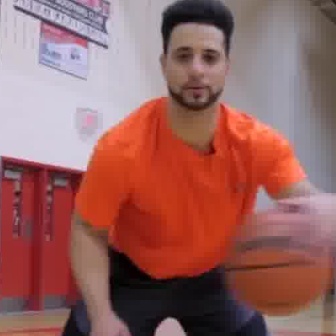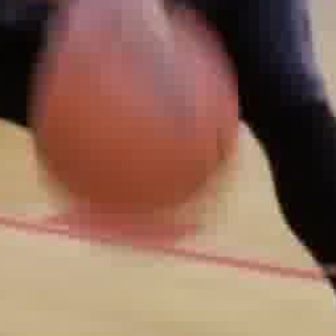
  Please identify the target specified by the bounding box [223,204,335,316] in the first image and locate it in the second image. Return the coordinates in [x_min,y_min,x_max,y_max] format.
Answer: [25,0,239,215]